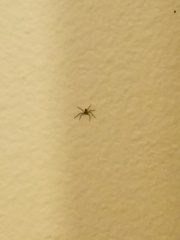
Species: Parasteatoda_tepidariorum